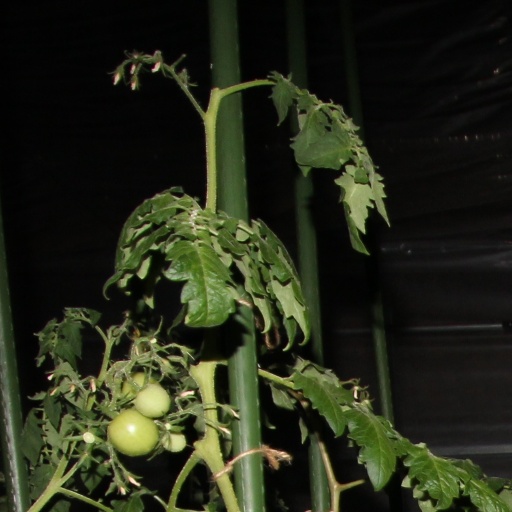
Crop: tomato